John G. Wallenmeier Jr.

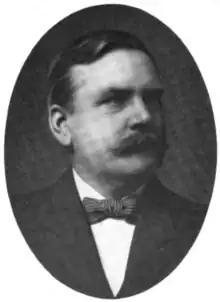

John G. Wallenmeier was born in Buffalo, New York on October 10, 1862, and grew up in the town of Tonawanda. In 1896, he supported William McKinley for President at the Republican New York state convention against the majority led by Thomas C. Platt who supported Levi P. Morton. After McKinley's election, he was appointed Postmaster of Tonawanda.